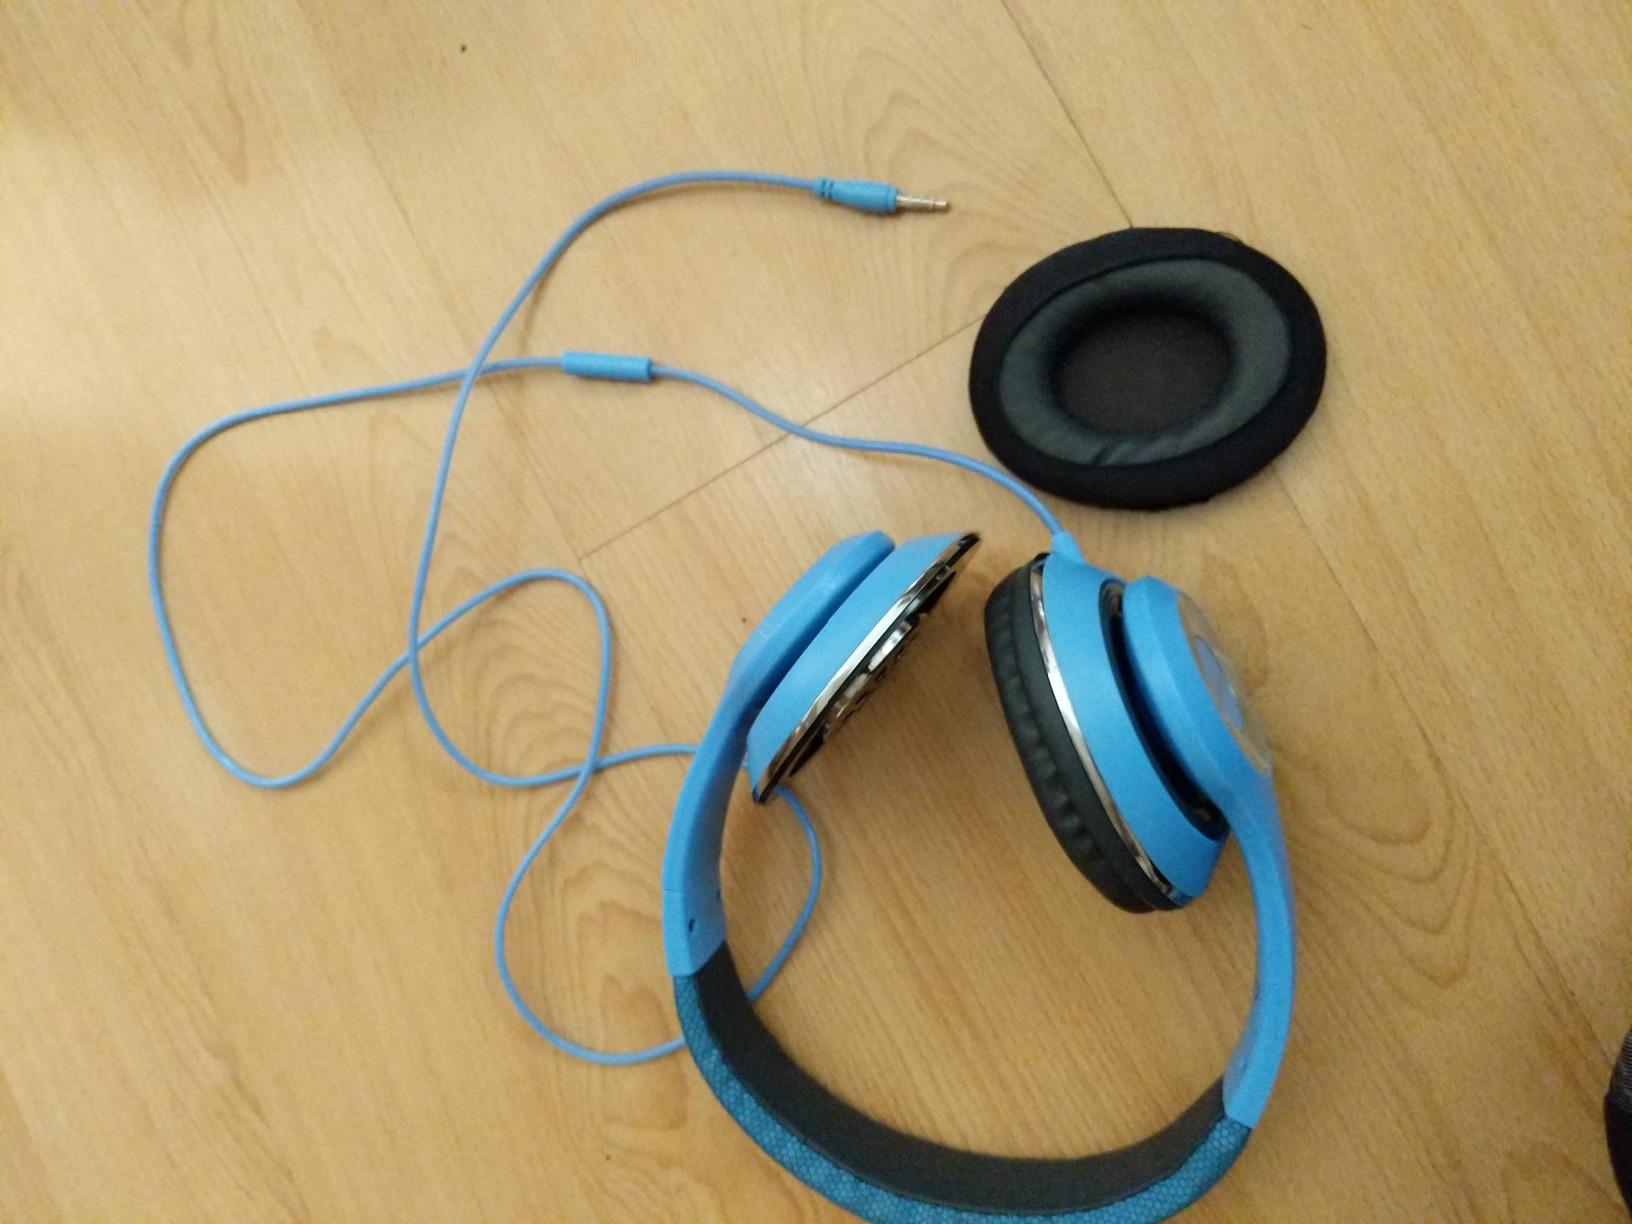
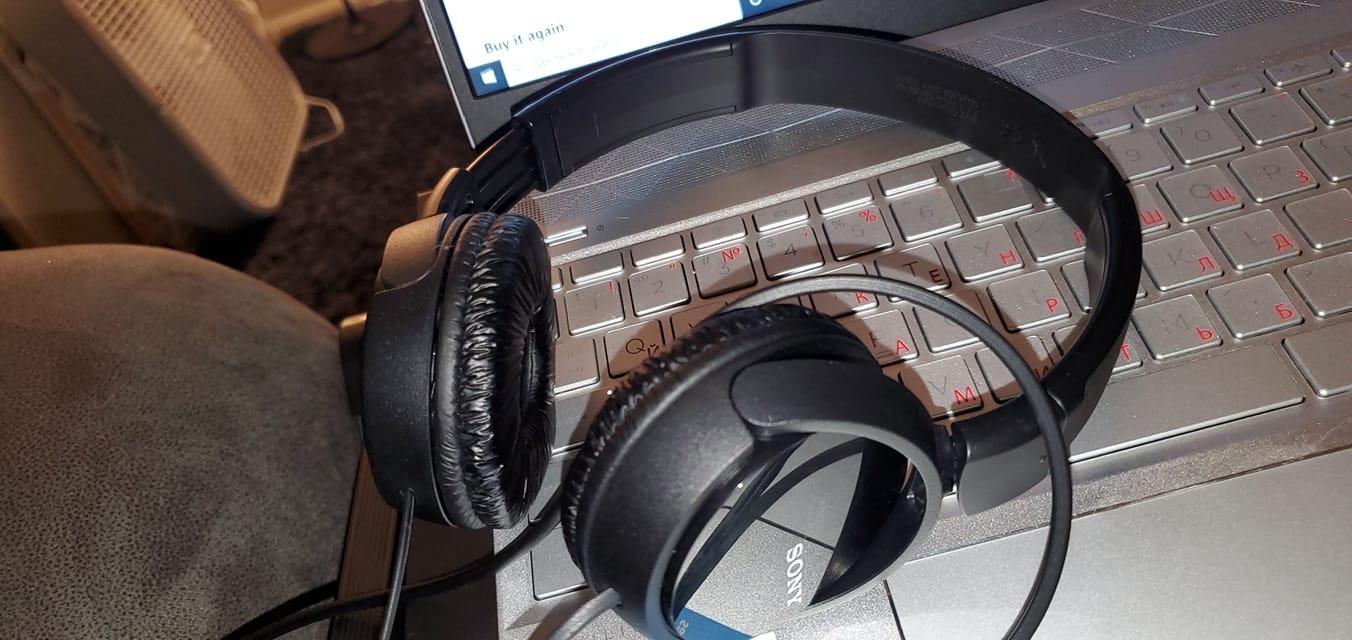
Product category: headphones
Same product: no